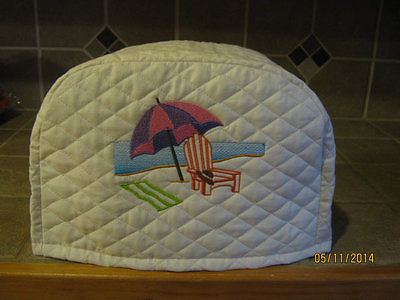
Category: toaster